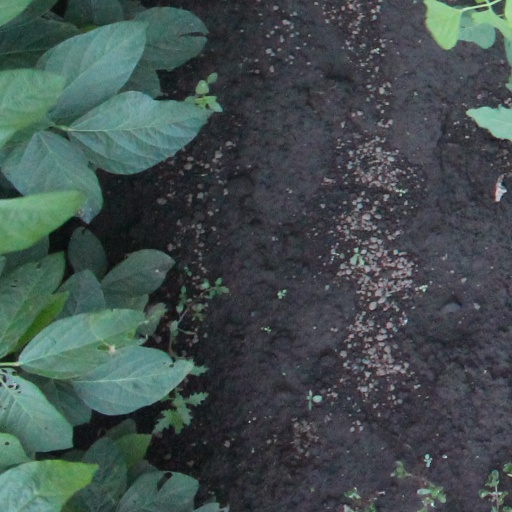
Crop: soybean